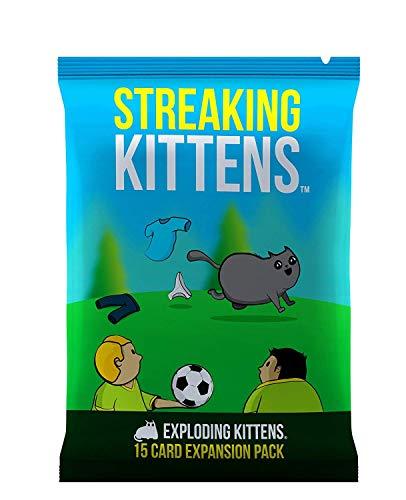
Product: Exploding Kittens Card Game - Family-Friendly Party Games - Card Games for Adults, Teens & Kids & Streaking Kittens: This is The Second Expansion of Exploding Kittens
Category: Toys & Games | Games & Accessories | Card Games
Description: Exploding kittens is the perfect card game for adults, teens, and kids who are into kittens and explosions and laser beams and sometimes goats.
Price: $19.98
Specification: ShippingInformation:Viewshippingratesandpolicies|ASIN:B081S47531